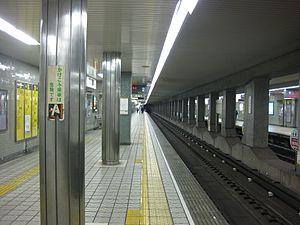
Honmachi est une station du métro d'Osaka sur les lignes Midōsuji, Chūō et Yotsubashi dans l'arrondissement de Chūō à Osaka.